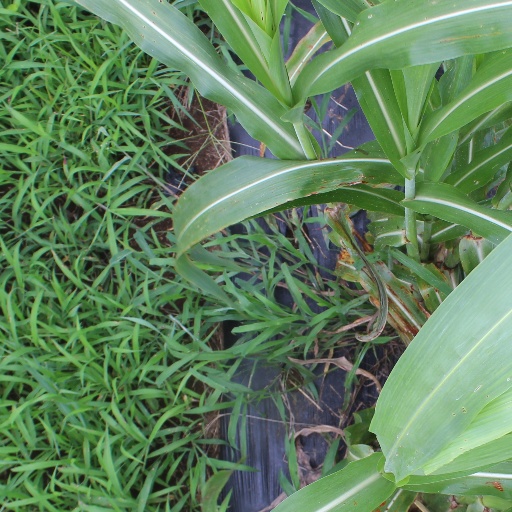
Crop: sorghum